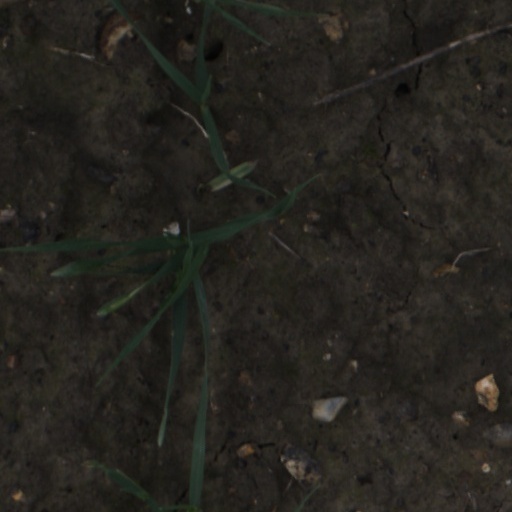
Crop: wheat